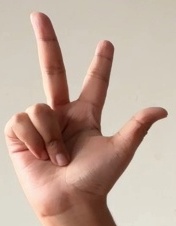
ASL sign: 3